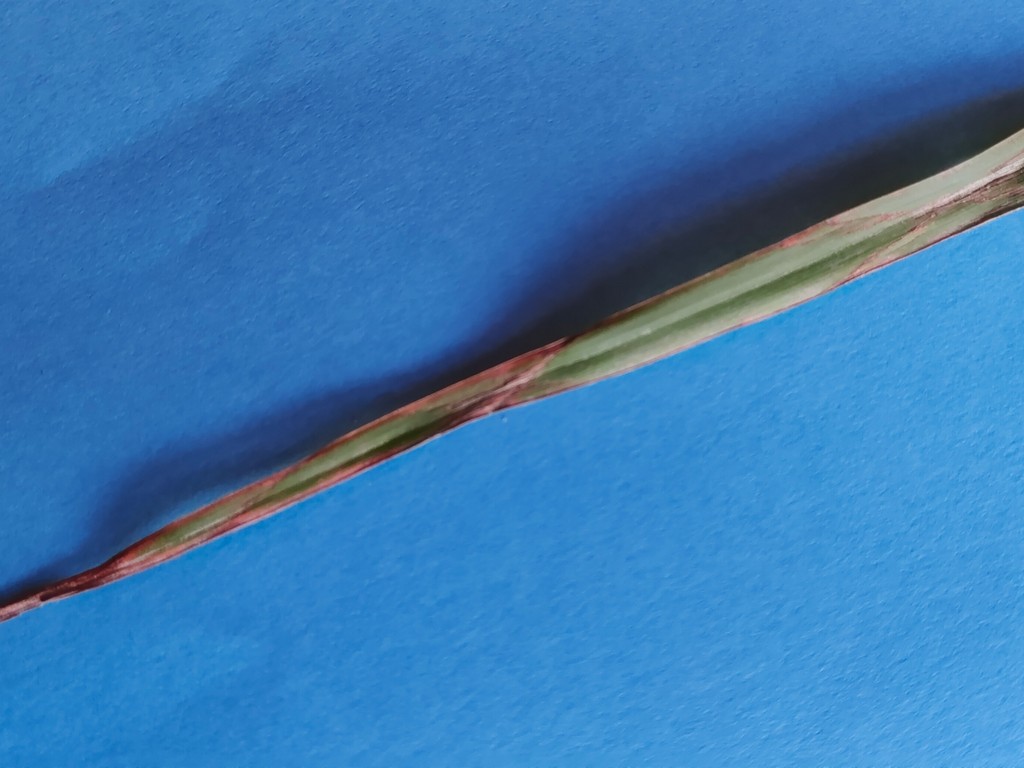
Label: Unhealthy